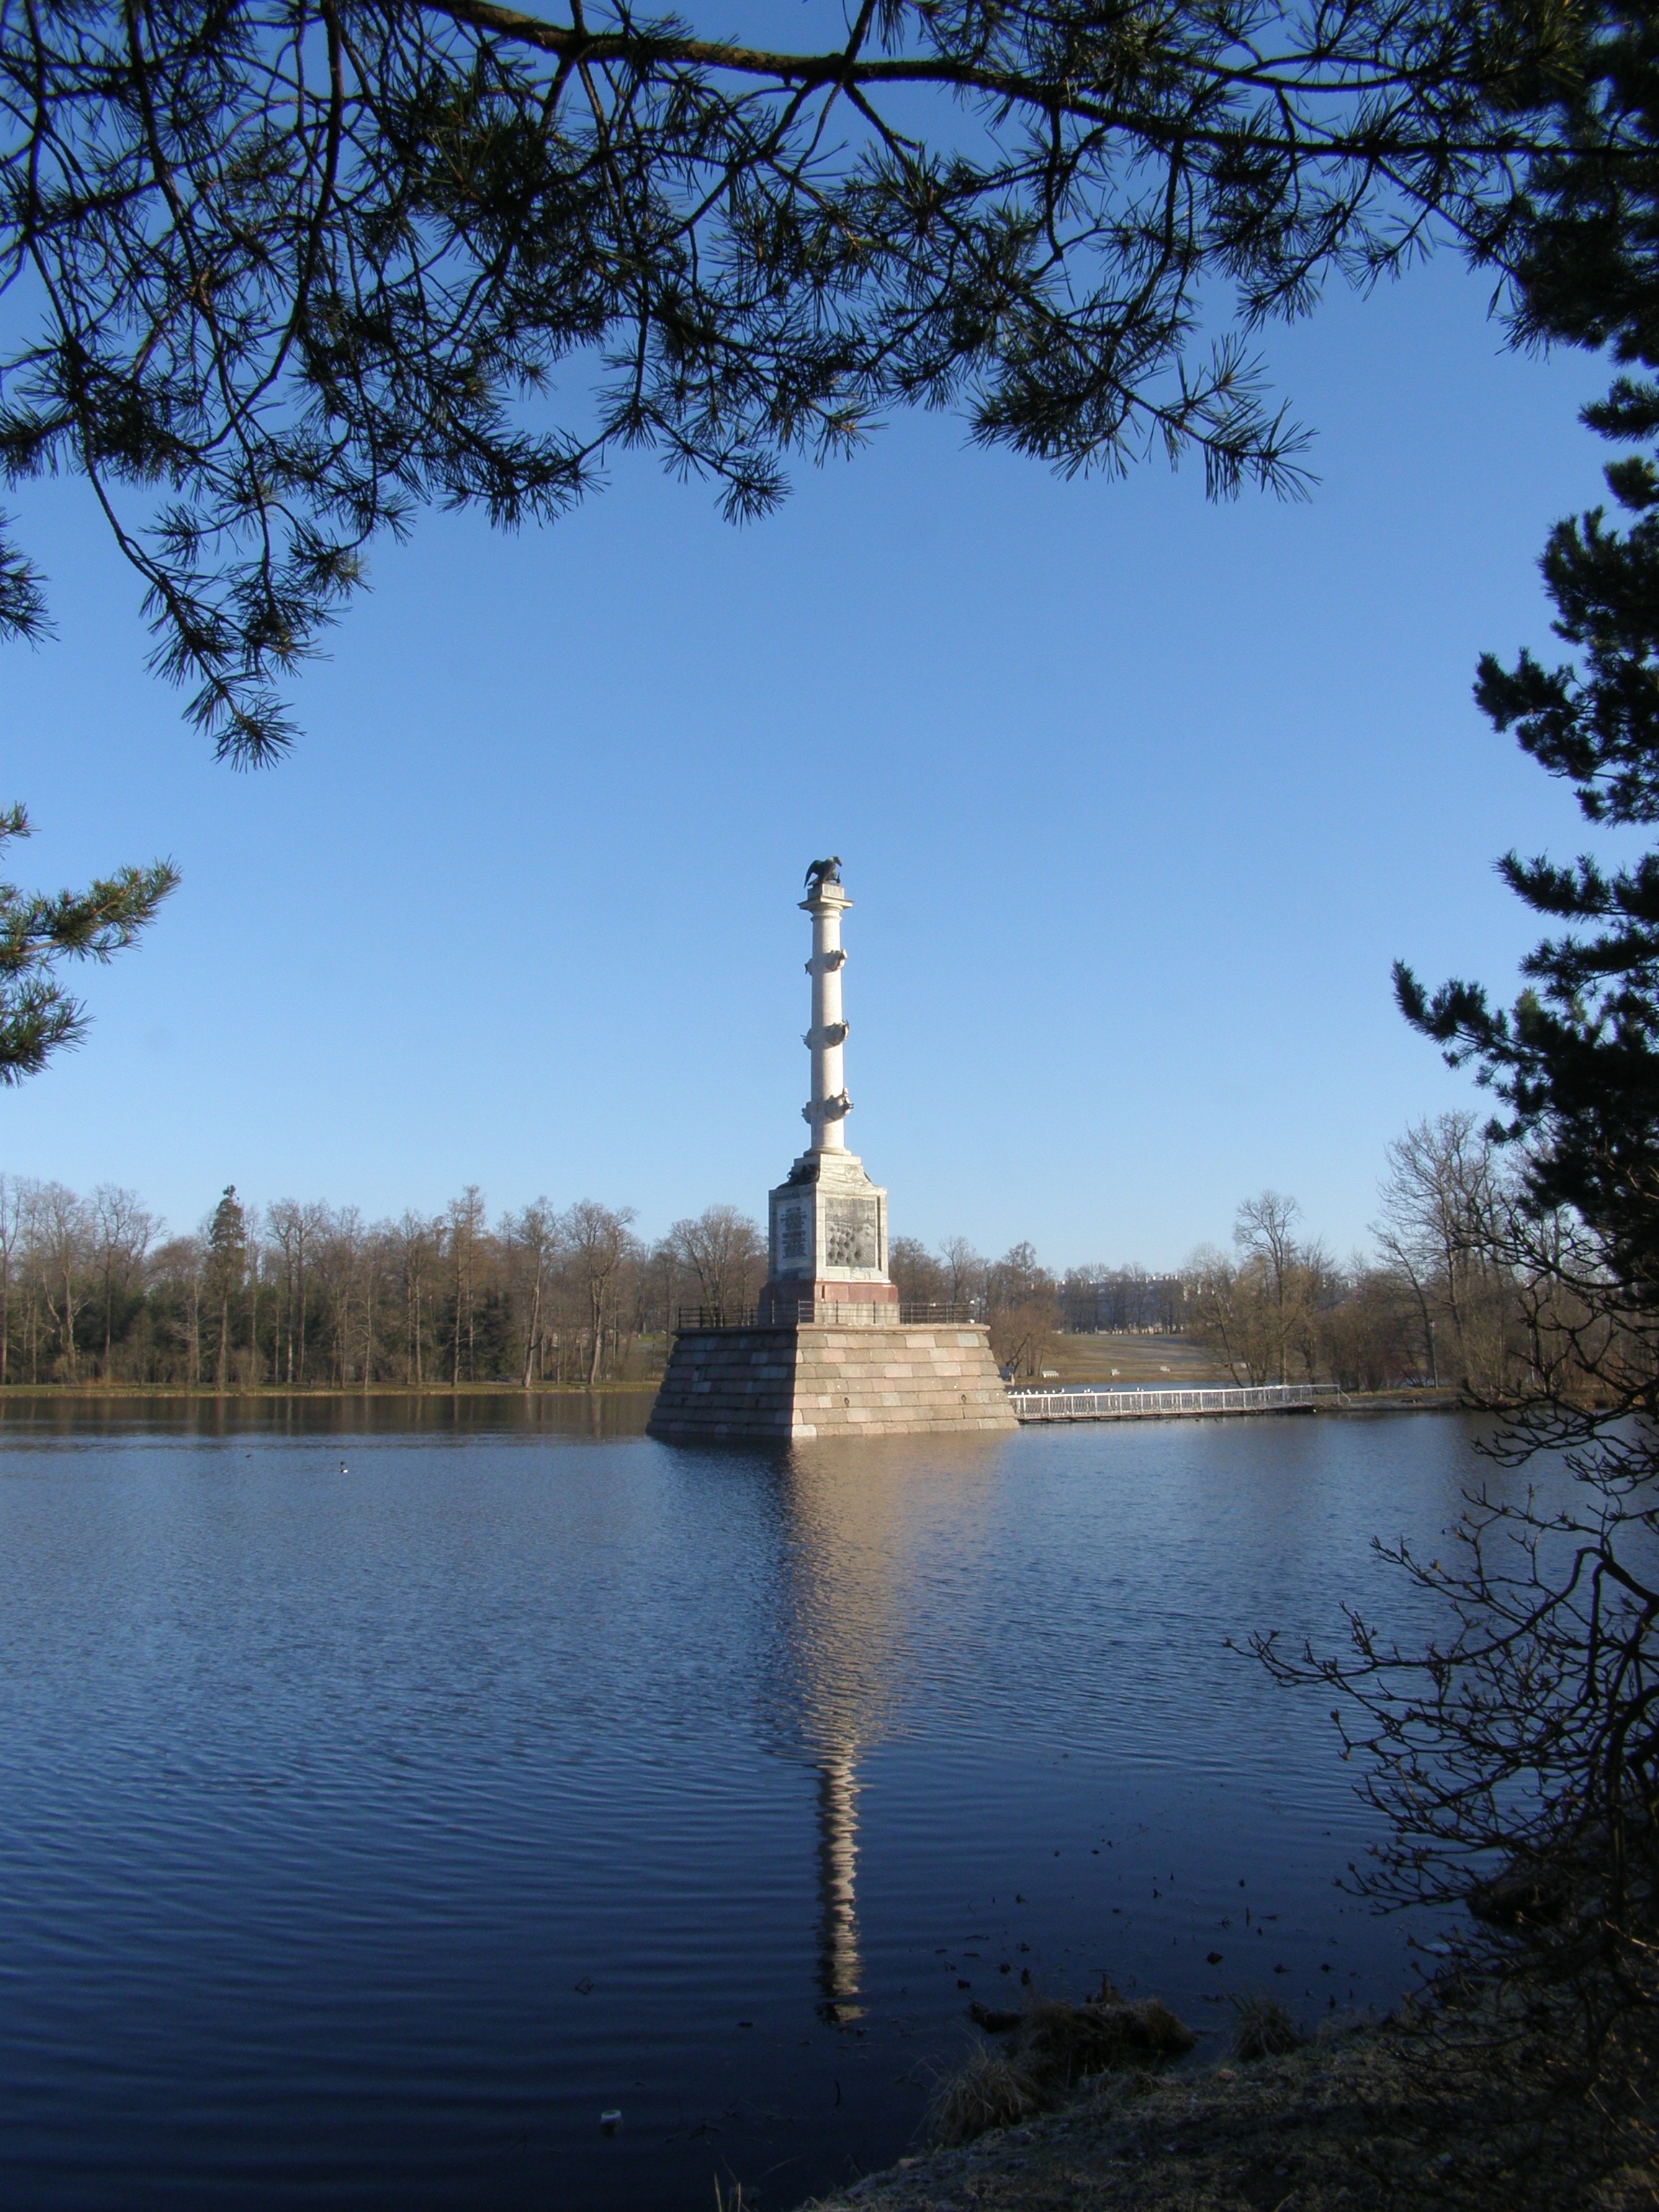
tree, water, architecture, sky, morning, lake, river, pond, spring, reflection, tower, park, reservoir, waterway, trees